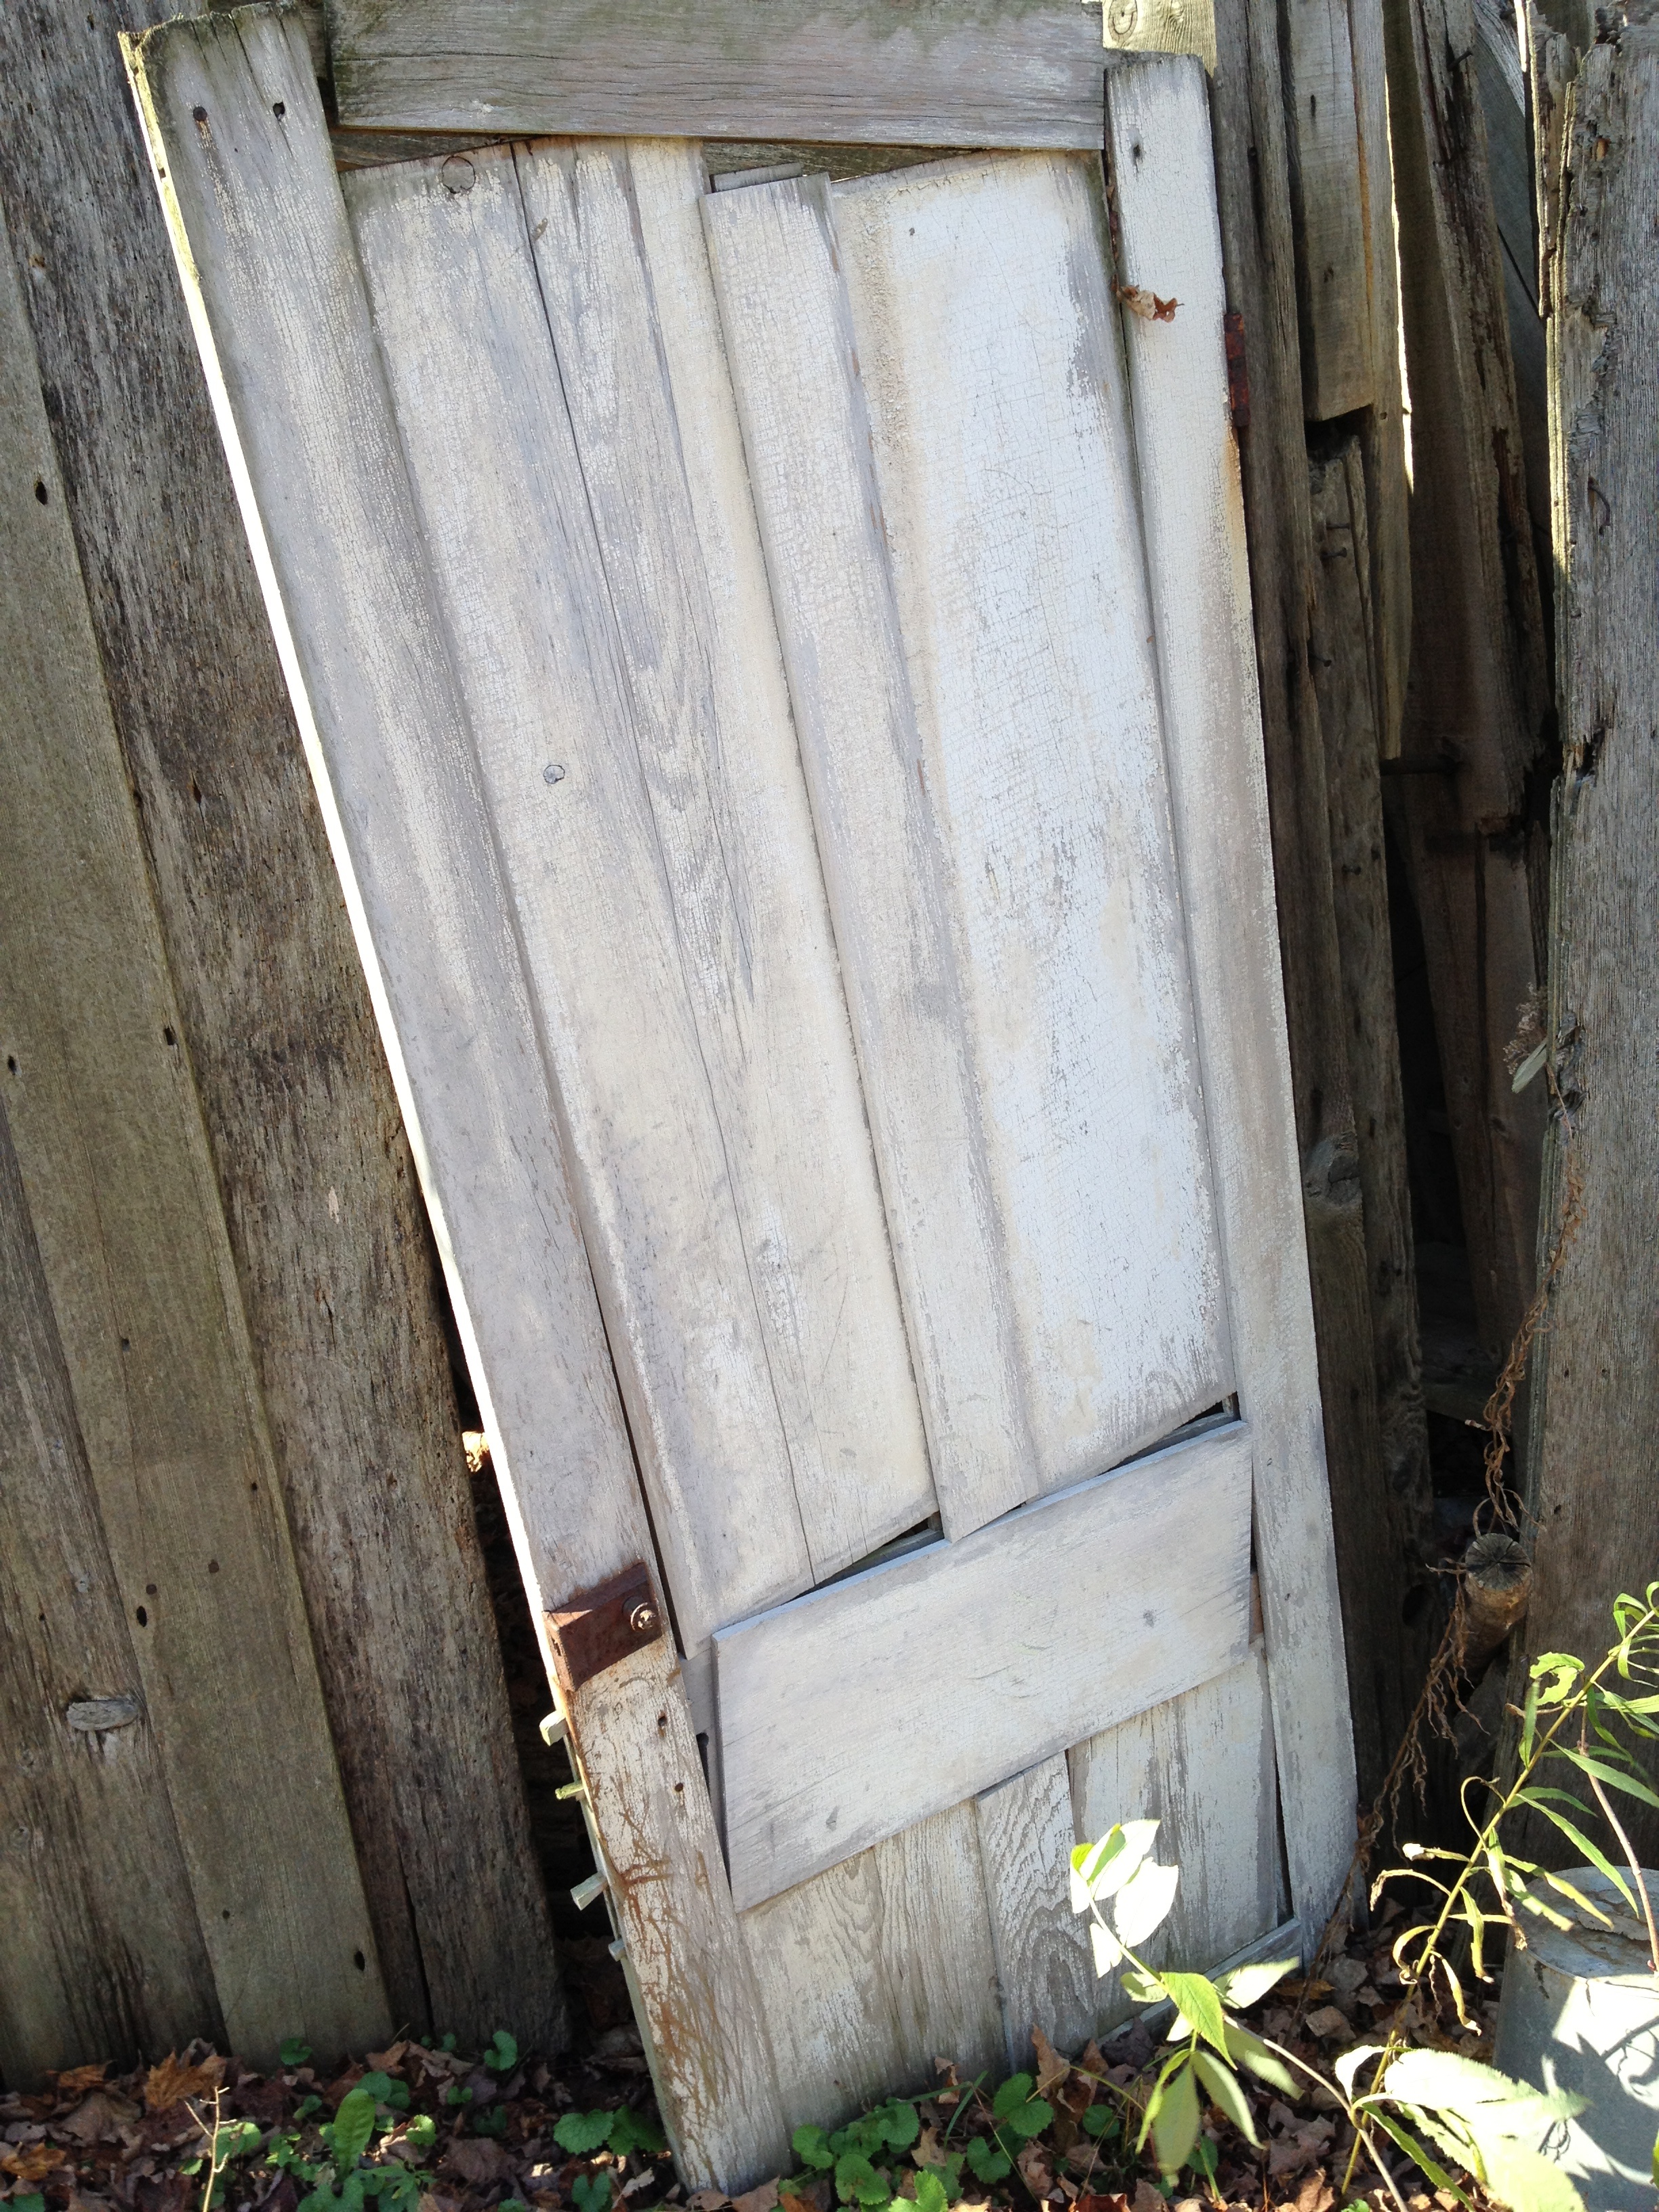
wood, house, window, alley, wall, shed, door, outdoor structure